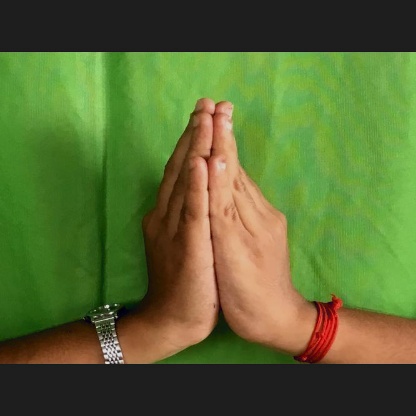
Mudra: Anjali